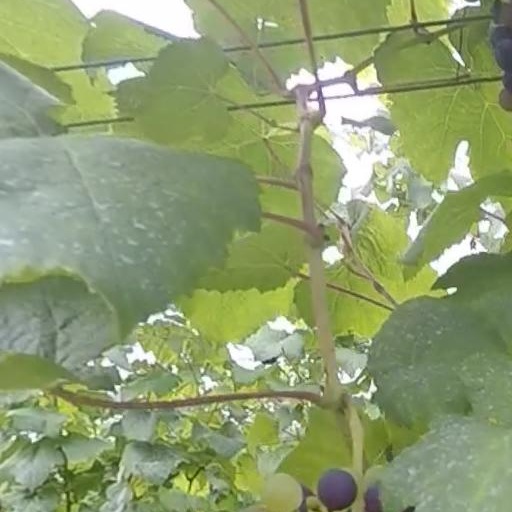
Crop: grape